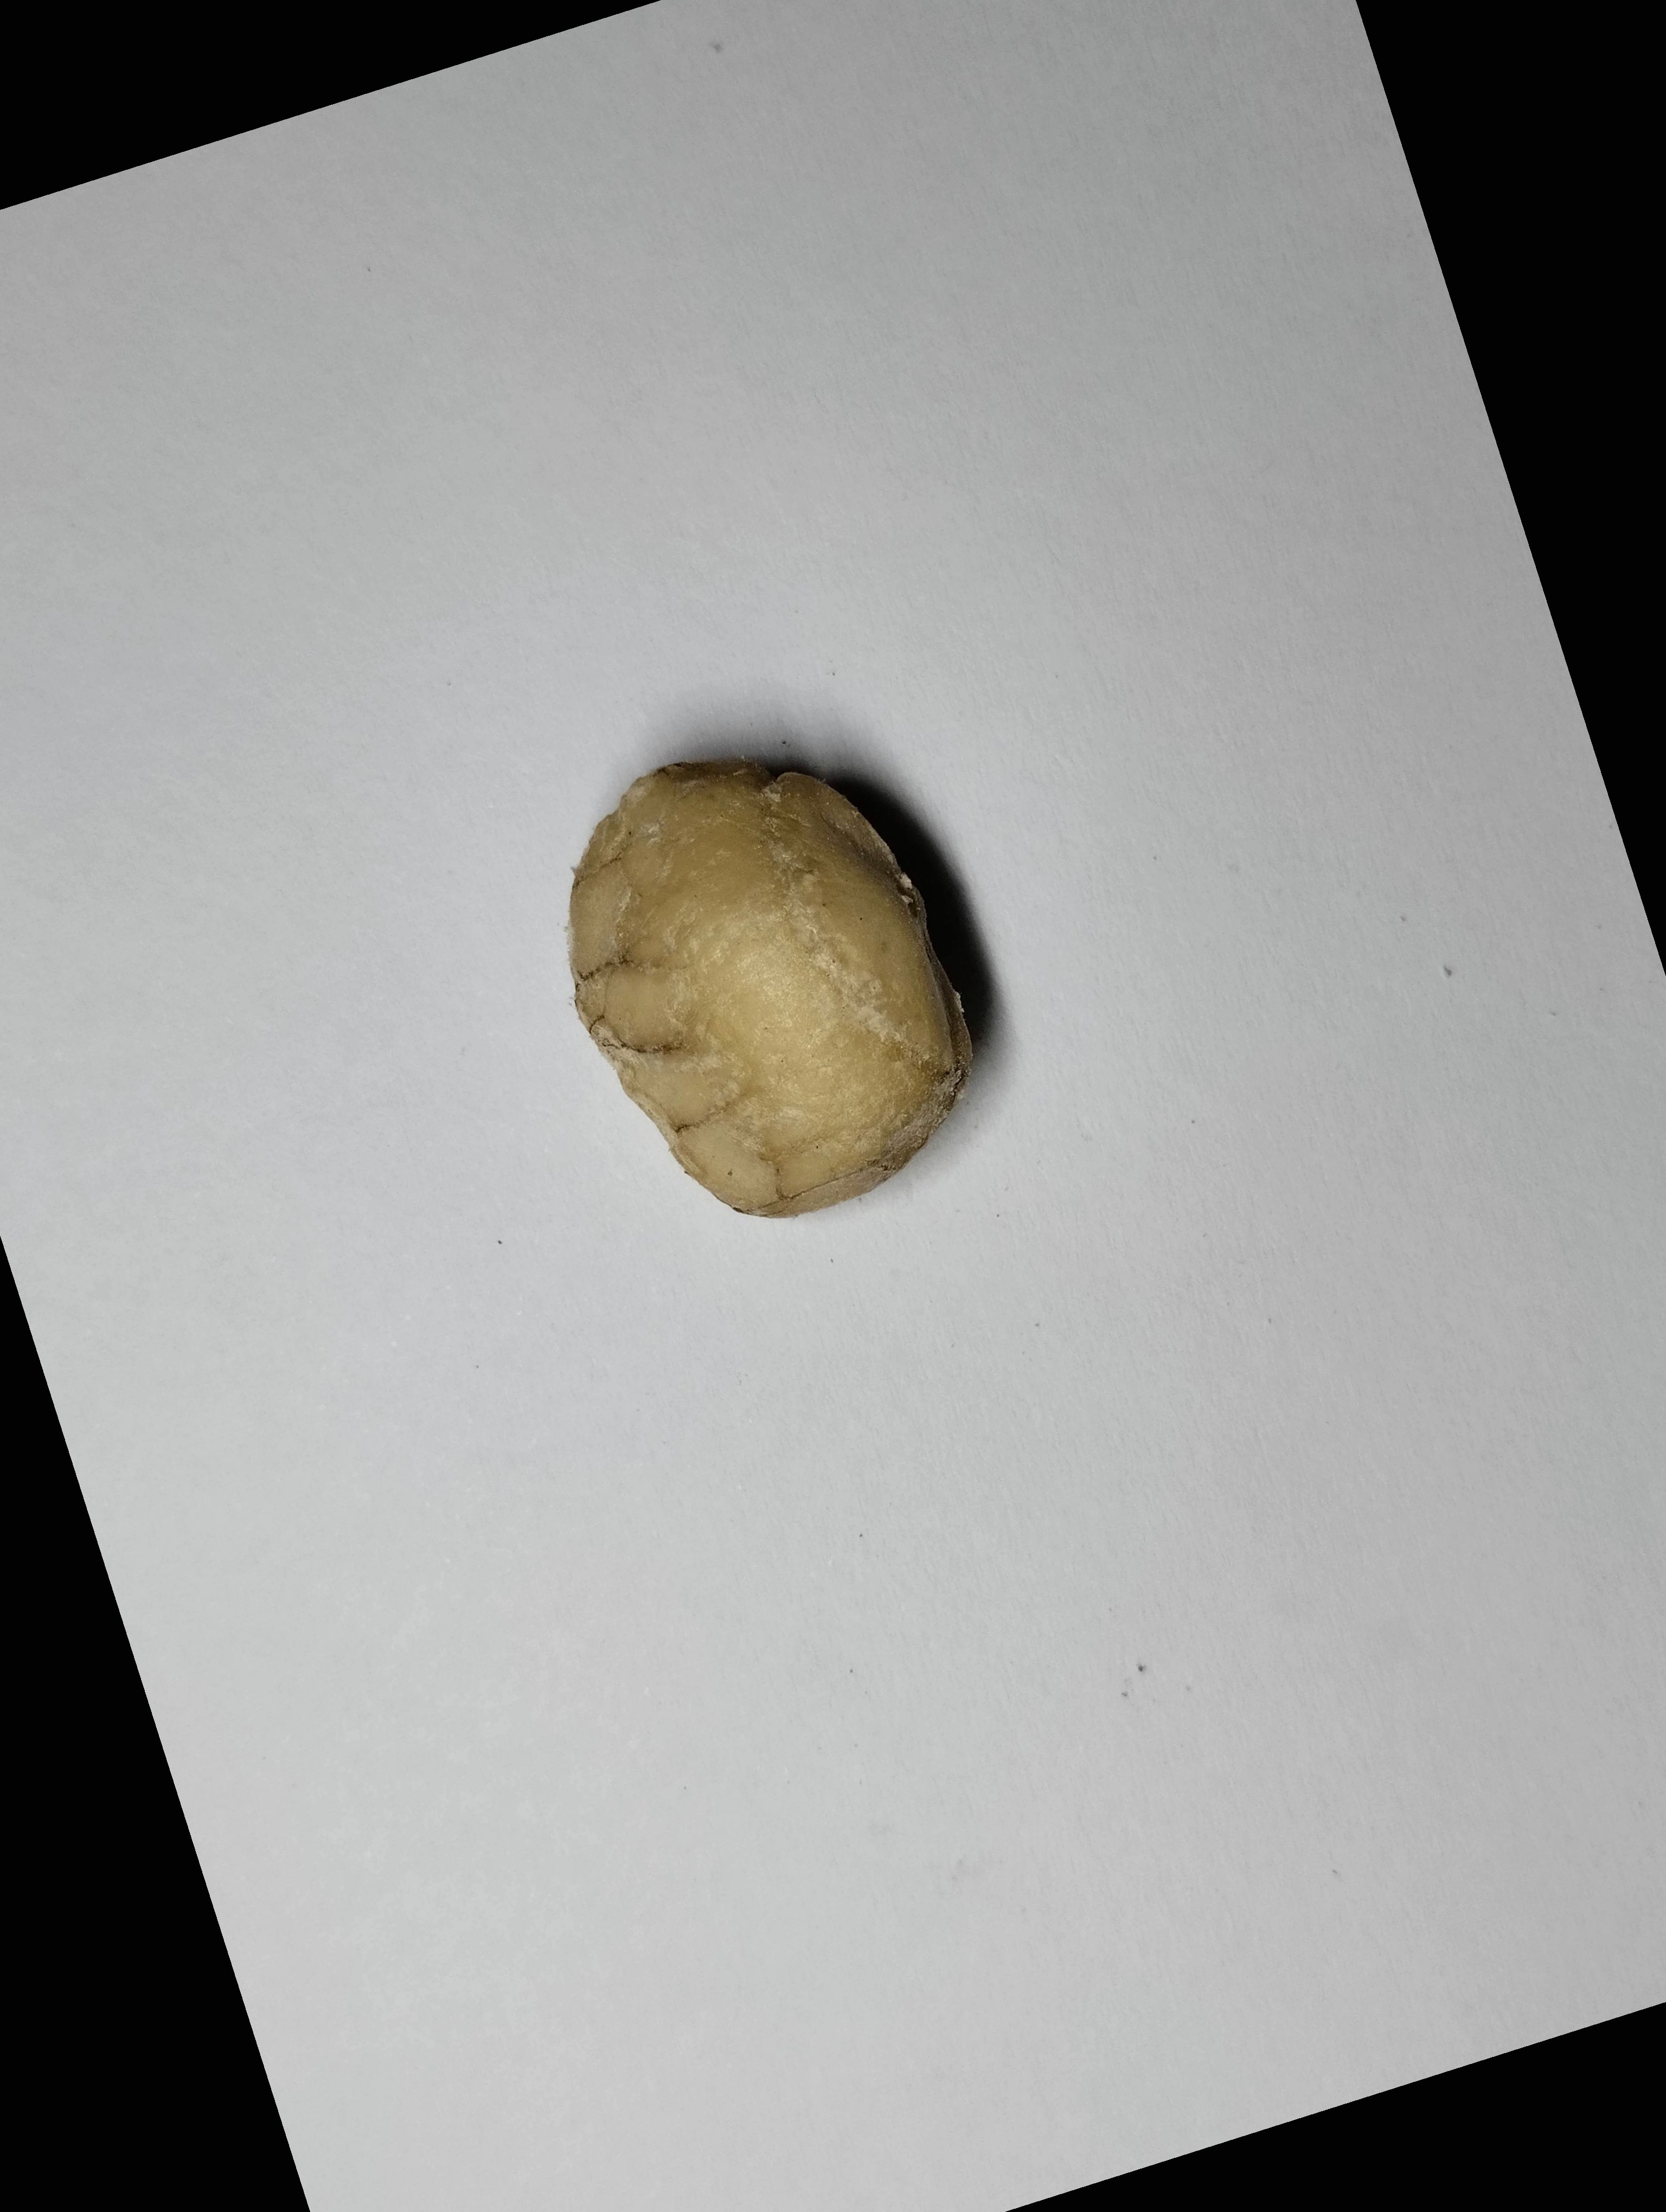
Label: bagus (good seed)